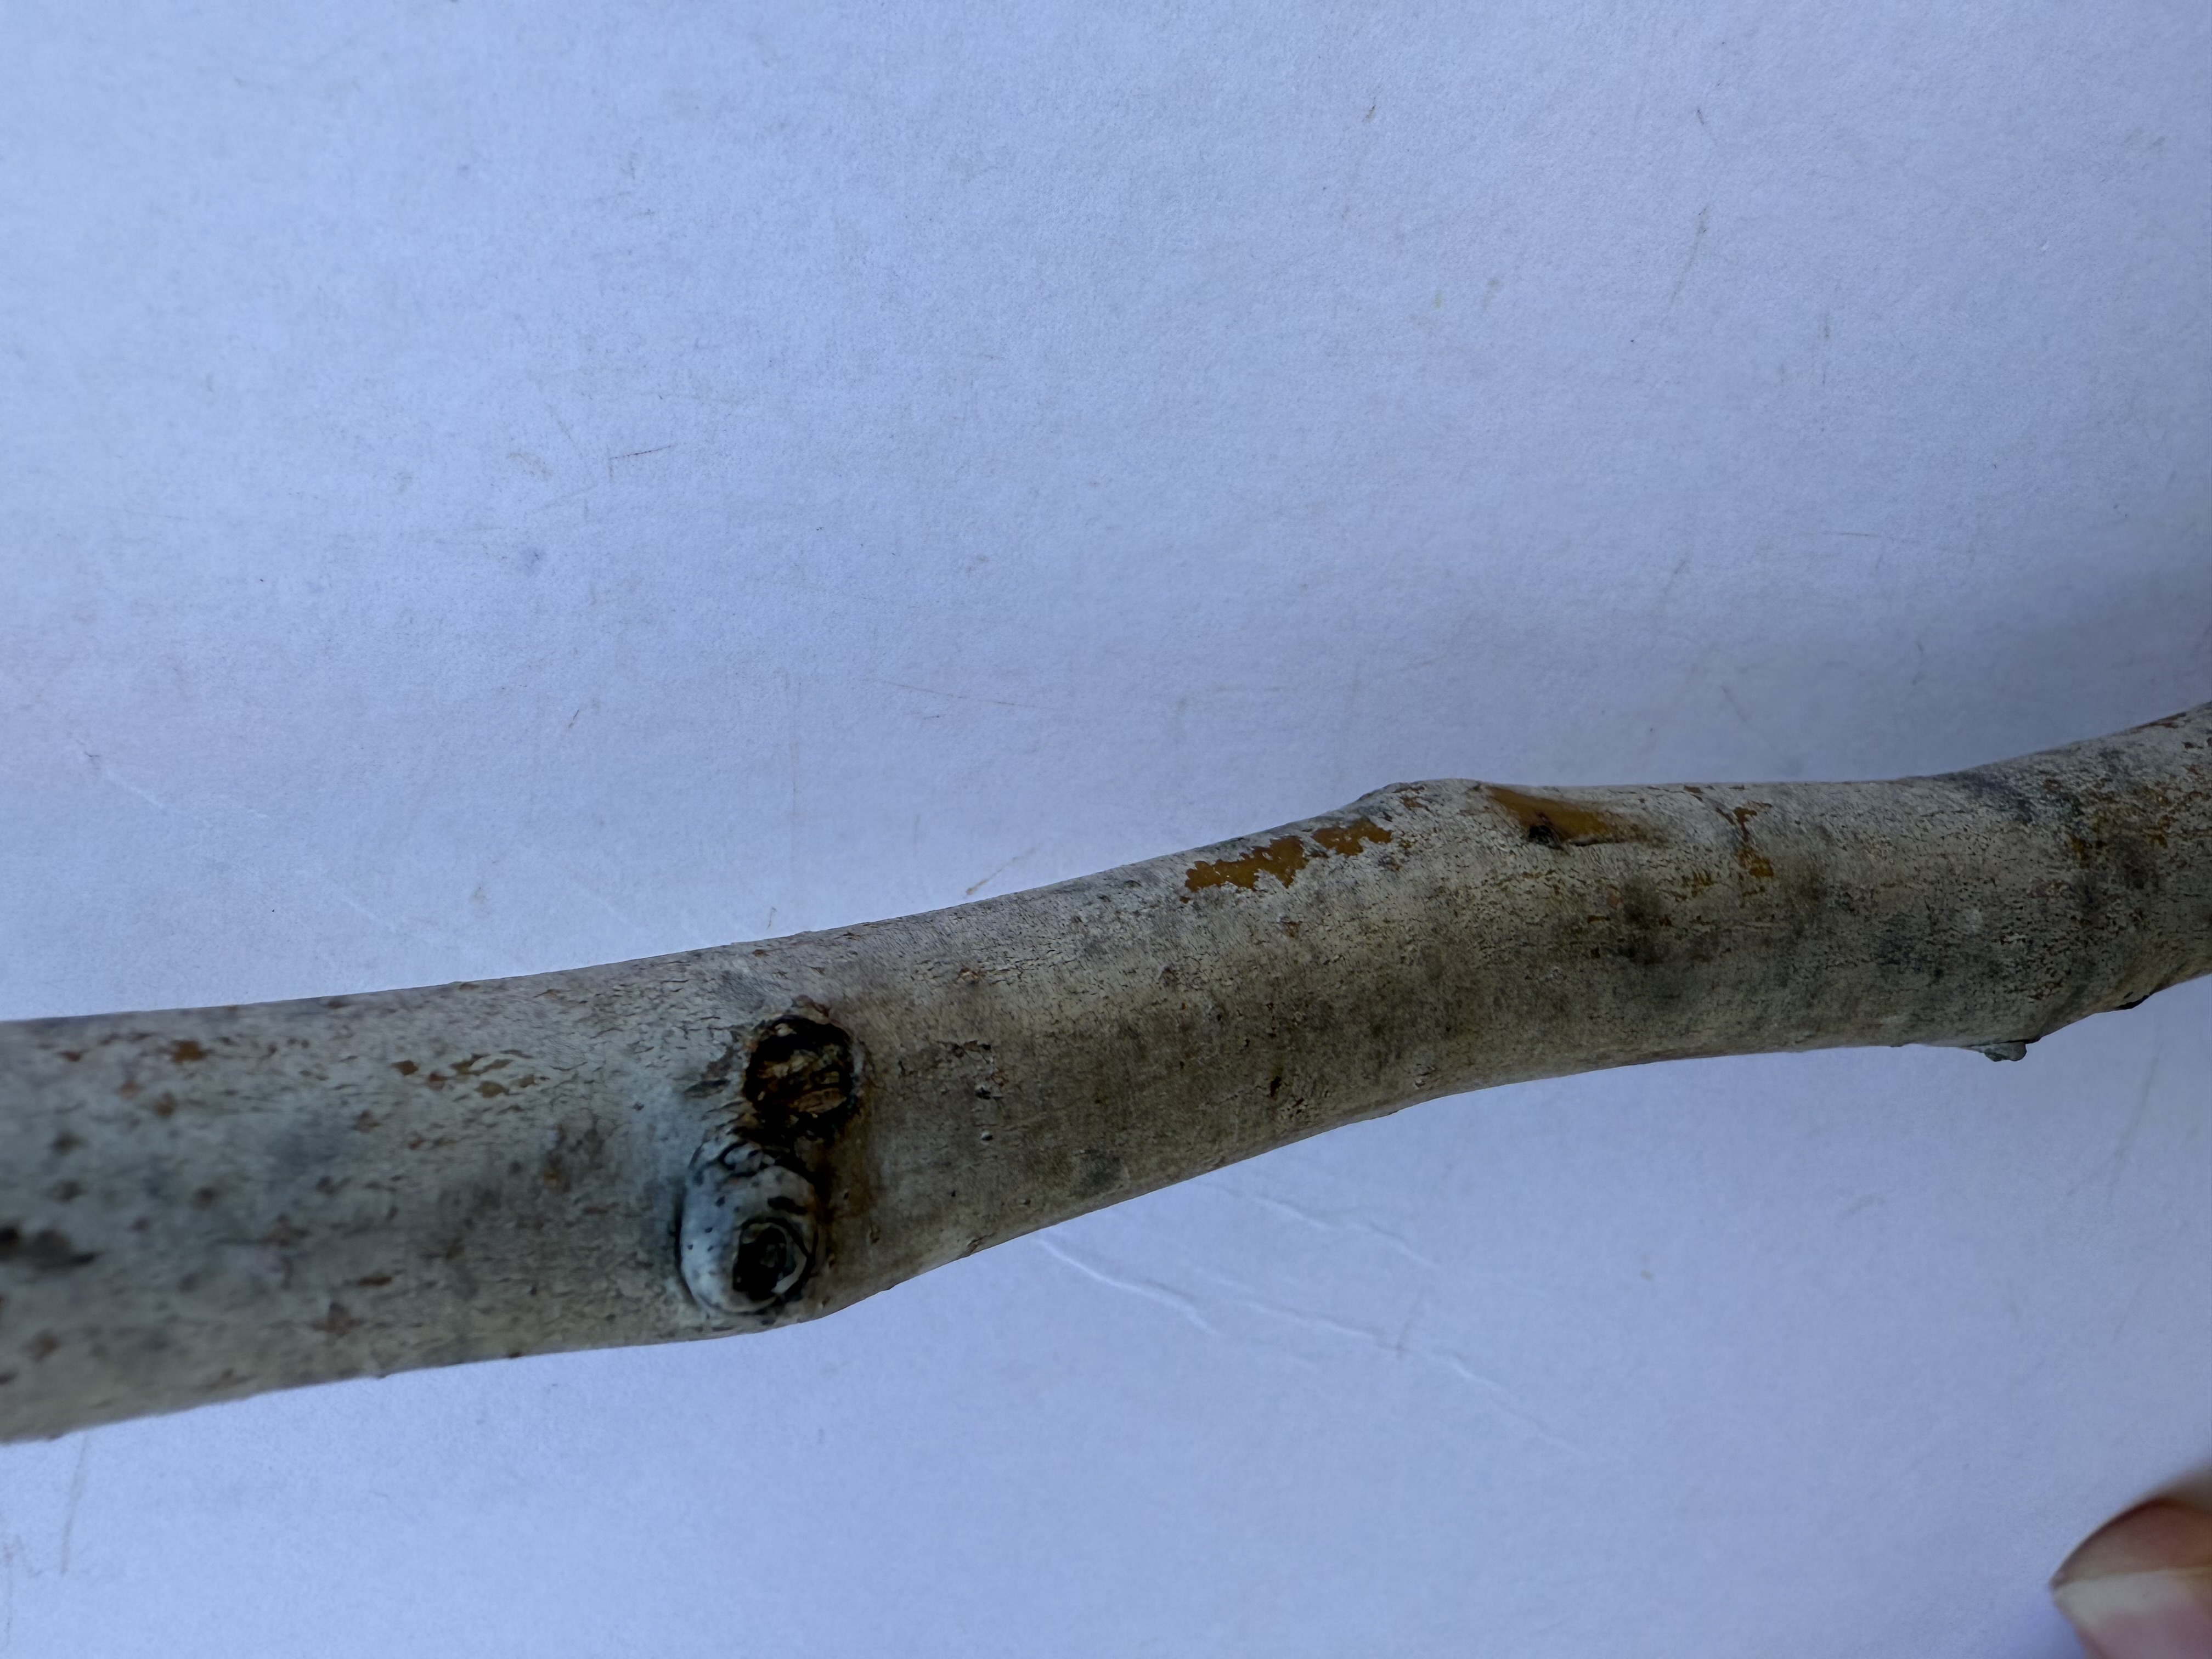
Variety: Kagizman Long Apple